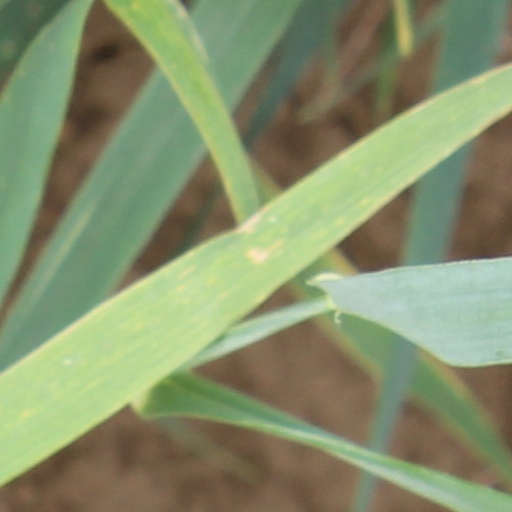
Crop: wheat